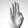
ASL letter: B